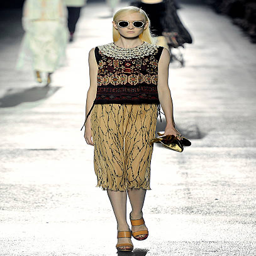
a model walks the runway at the spring summer fashion show during event .